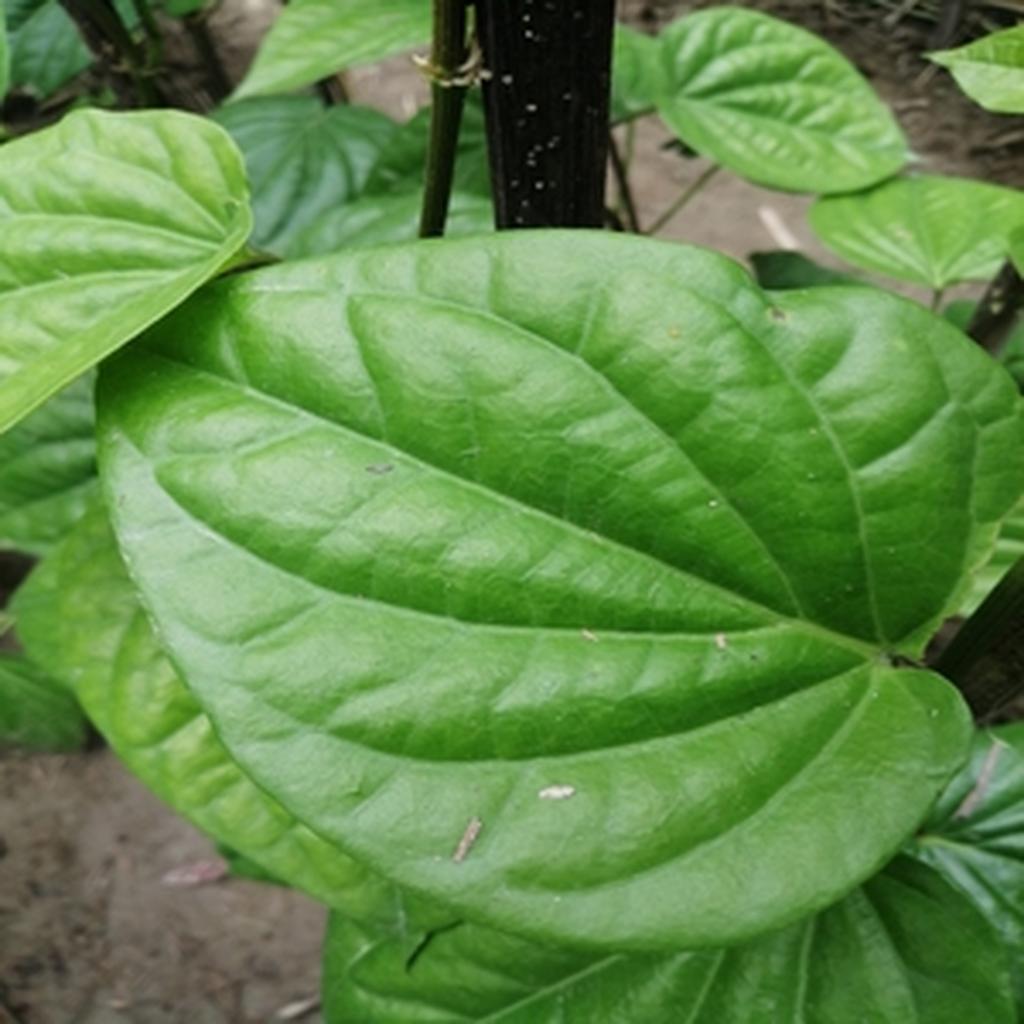
Label: Healthy_Leaf